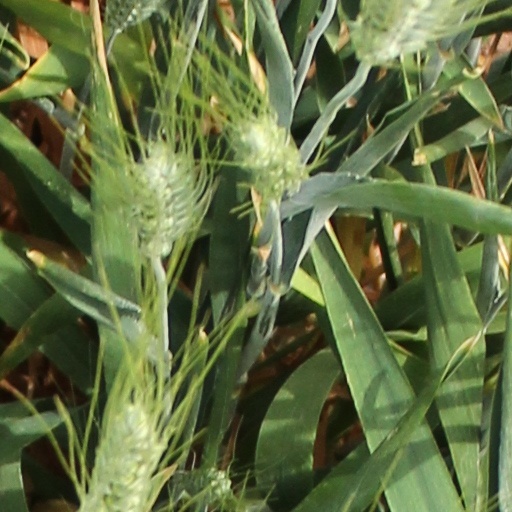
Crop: wheat